Yamalo-Nenets Autonomous Okrug

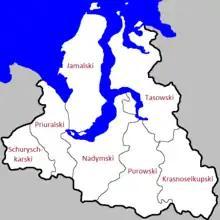
Map of Yamalo-Nenets Autonomous Okrug

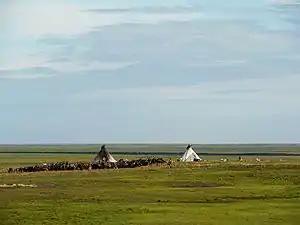
Nenets people in 2014

From 1960 to 2016, Yamal Nenets population increased from 60 000 people to more than 530 000 due to the natural resources discovered in the region. Currently, Yamal Nenets is the only Arctic Region in the Russian Federation that is not experiencing population decline. Despite the growing pressure on the regional environment, former governor Dmitry Kobylkin assured in 2016 that industrial developments are not affecting the traditional lifestyles of the native population. Official data accounts for an increment of 11 percent of the indigenous population from 2006 to 2016.